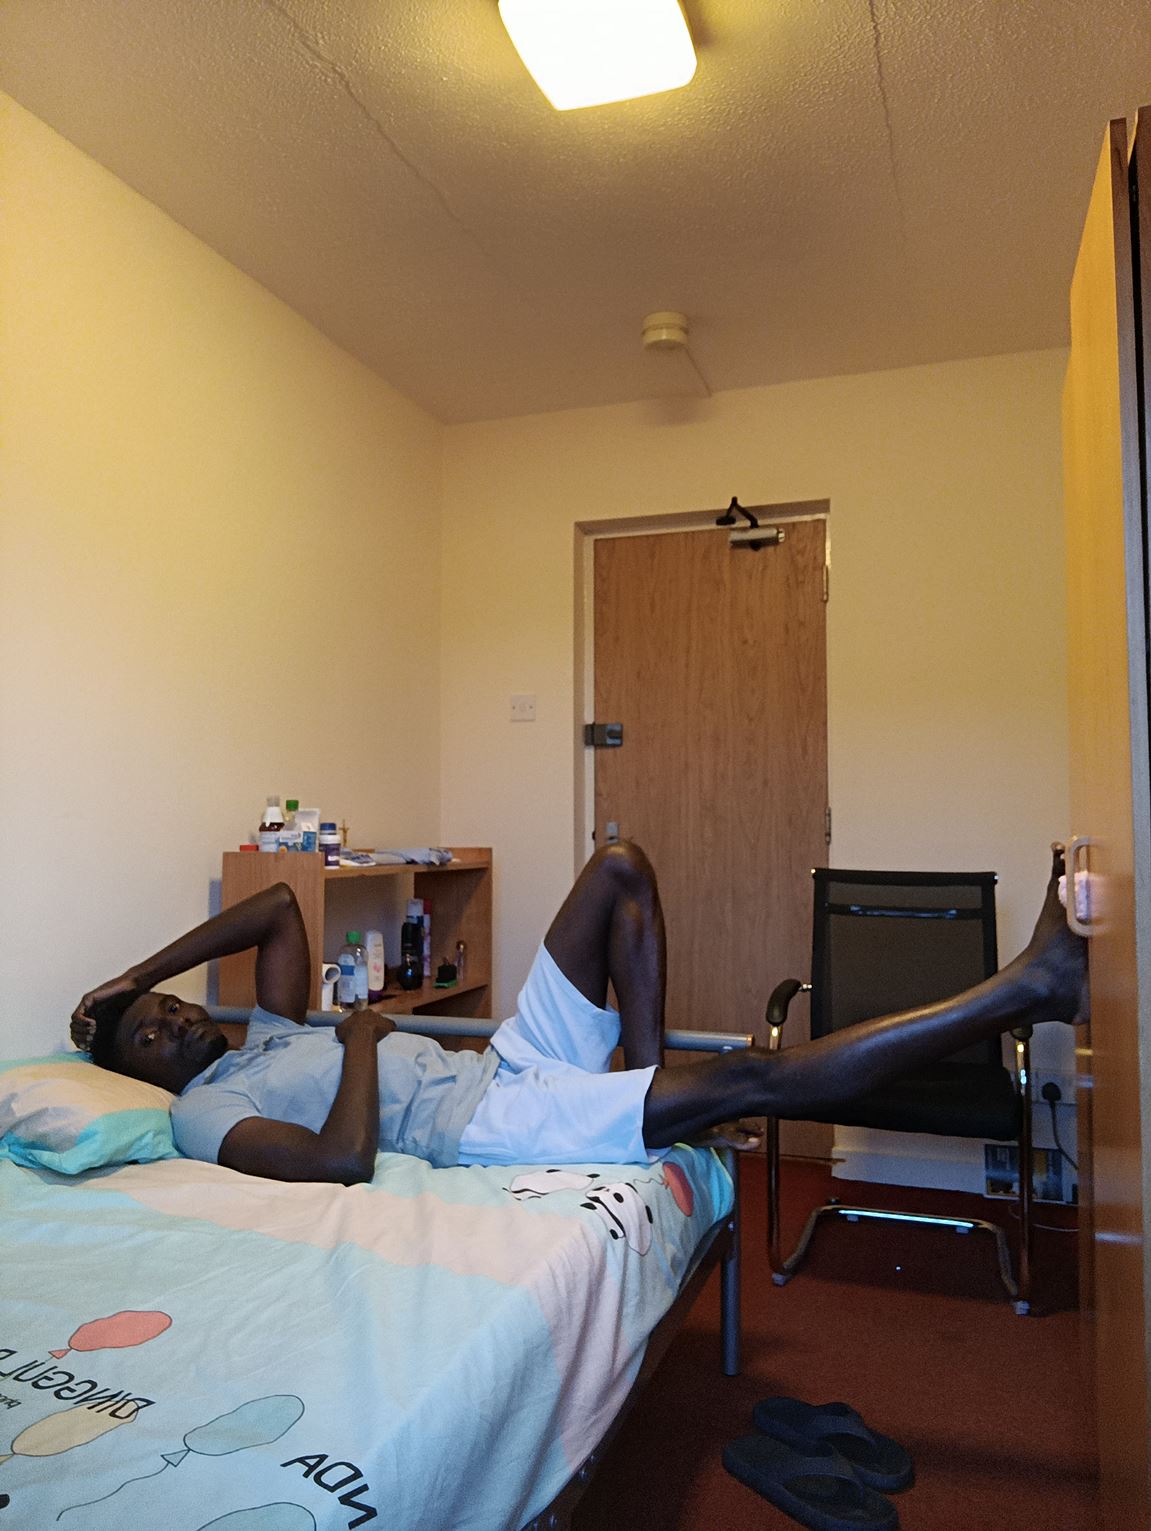
Posture: lie